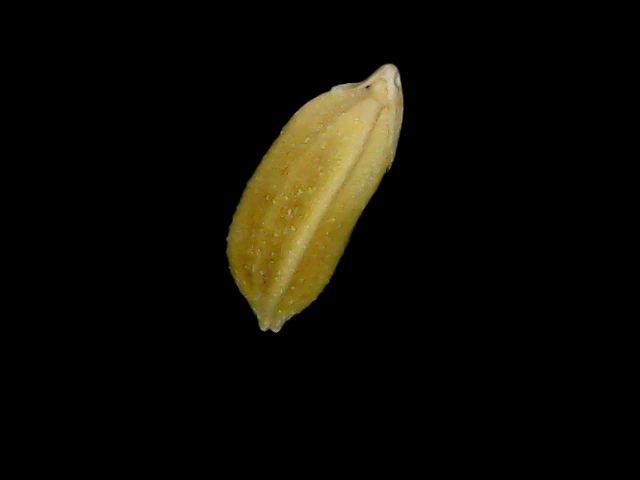
Rice variety: Bd95